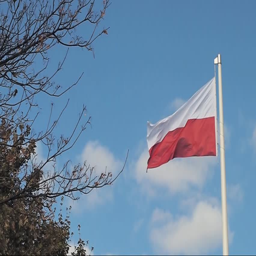
red and white flag on the mast